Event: Nepal Earthquake
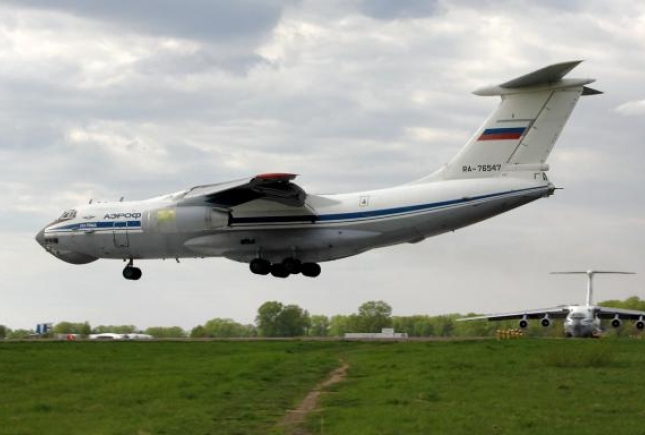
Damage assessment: no_damage